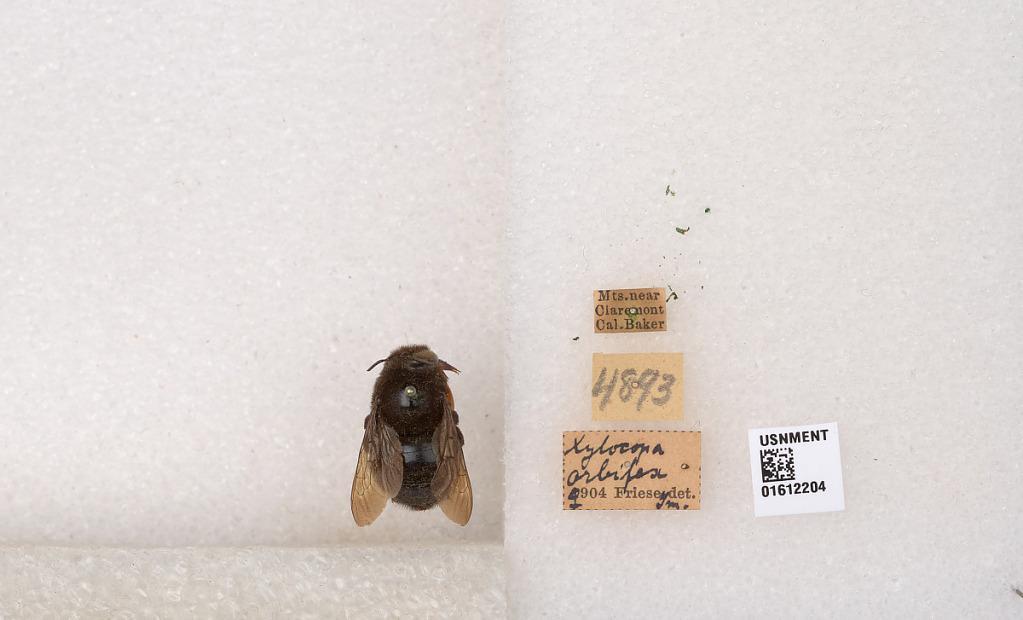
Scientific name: Xylocopa (Notoxylocopa) tabaniformis parkinsoniae Cockerell
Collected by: Baker
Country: United States
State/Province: California
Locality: Mountains near Claremont
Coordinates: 34.0967, -117.72
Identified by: Friese